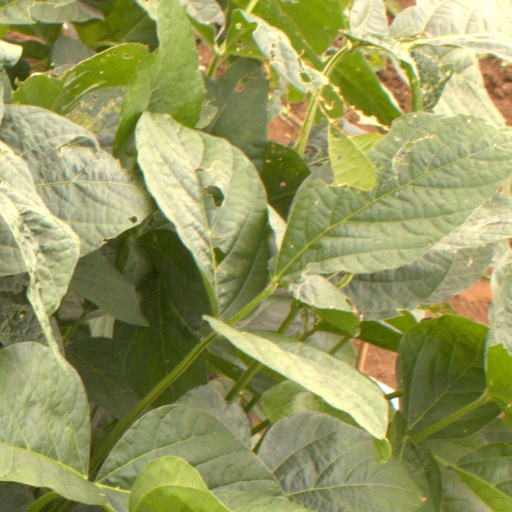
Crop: soybean